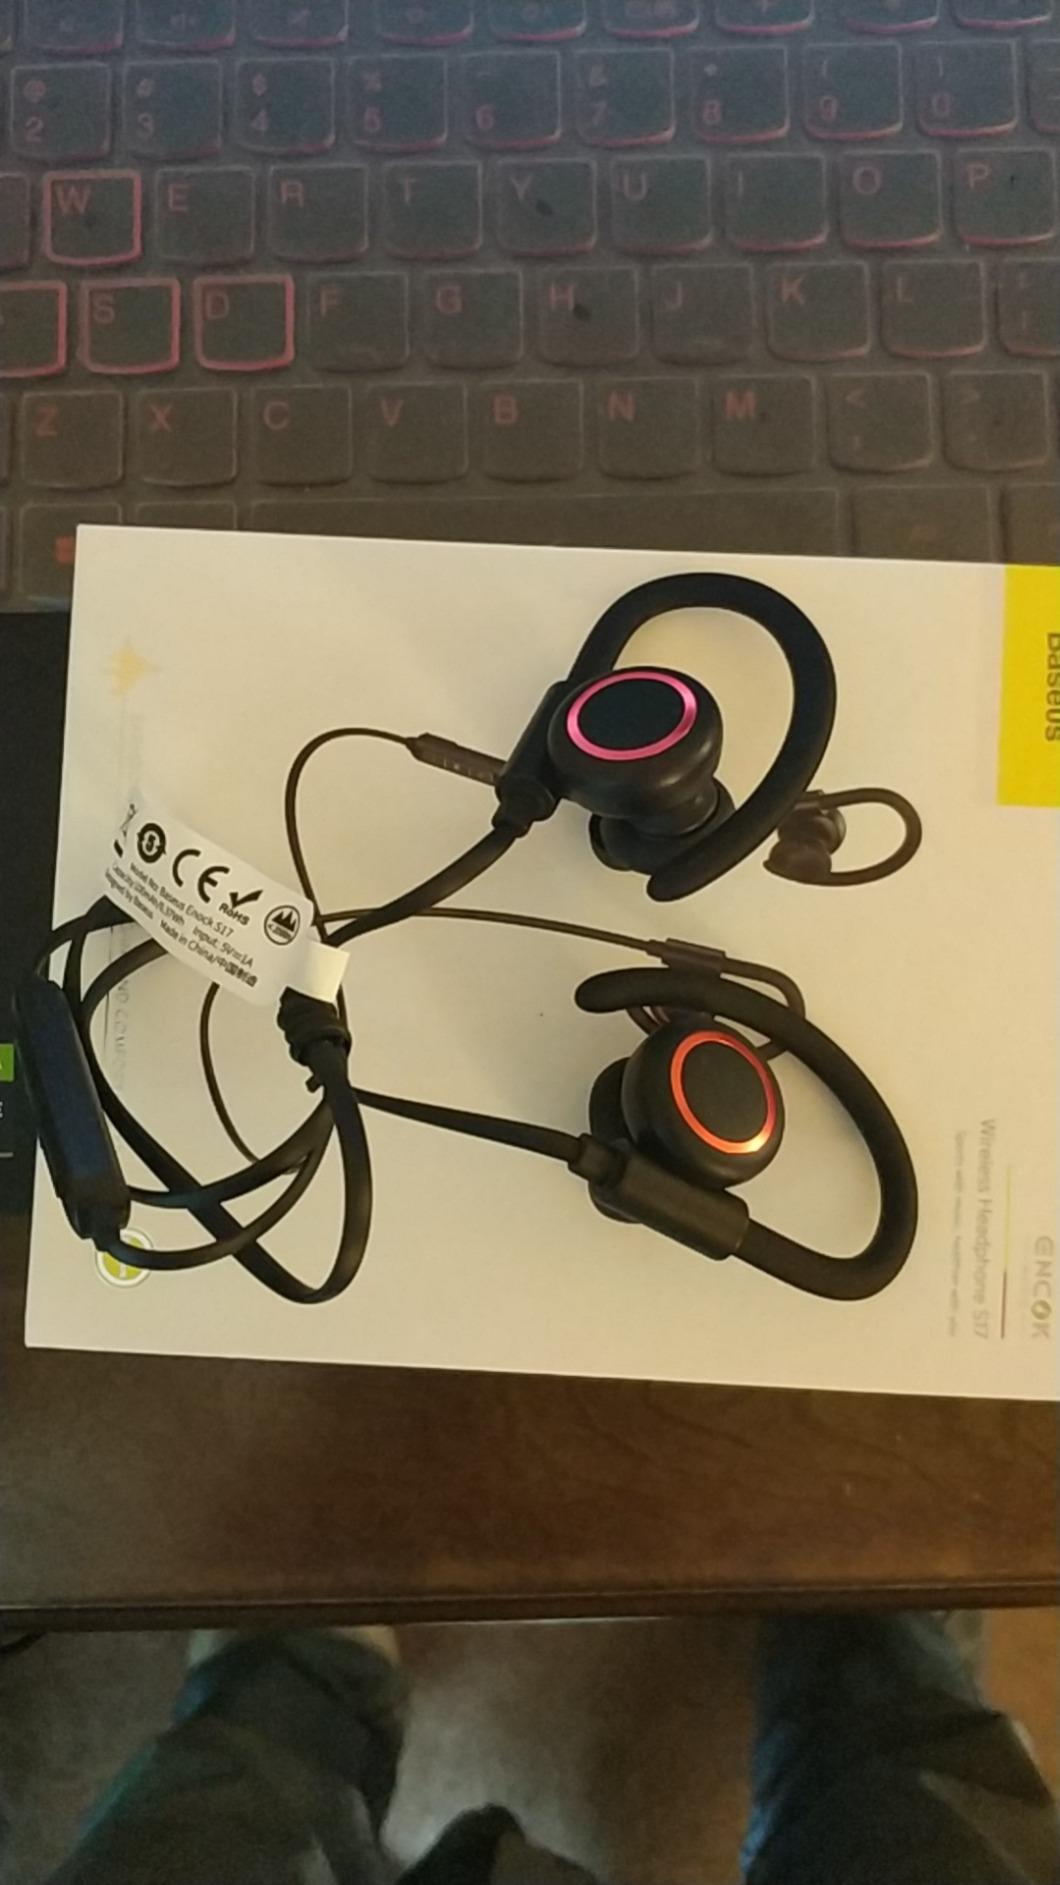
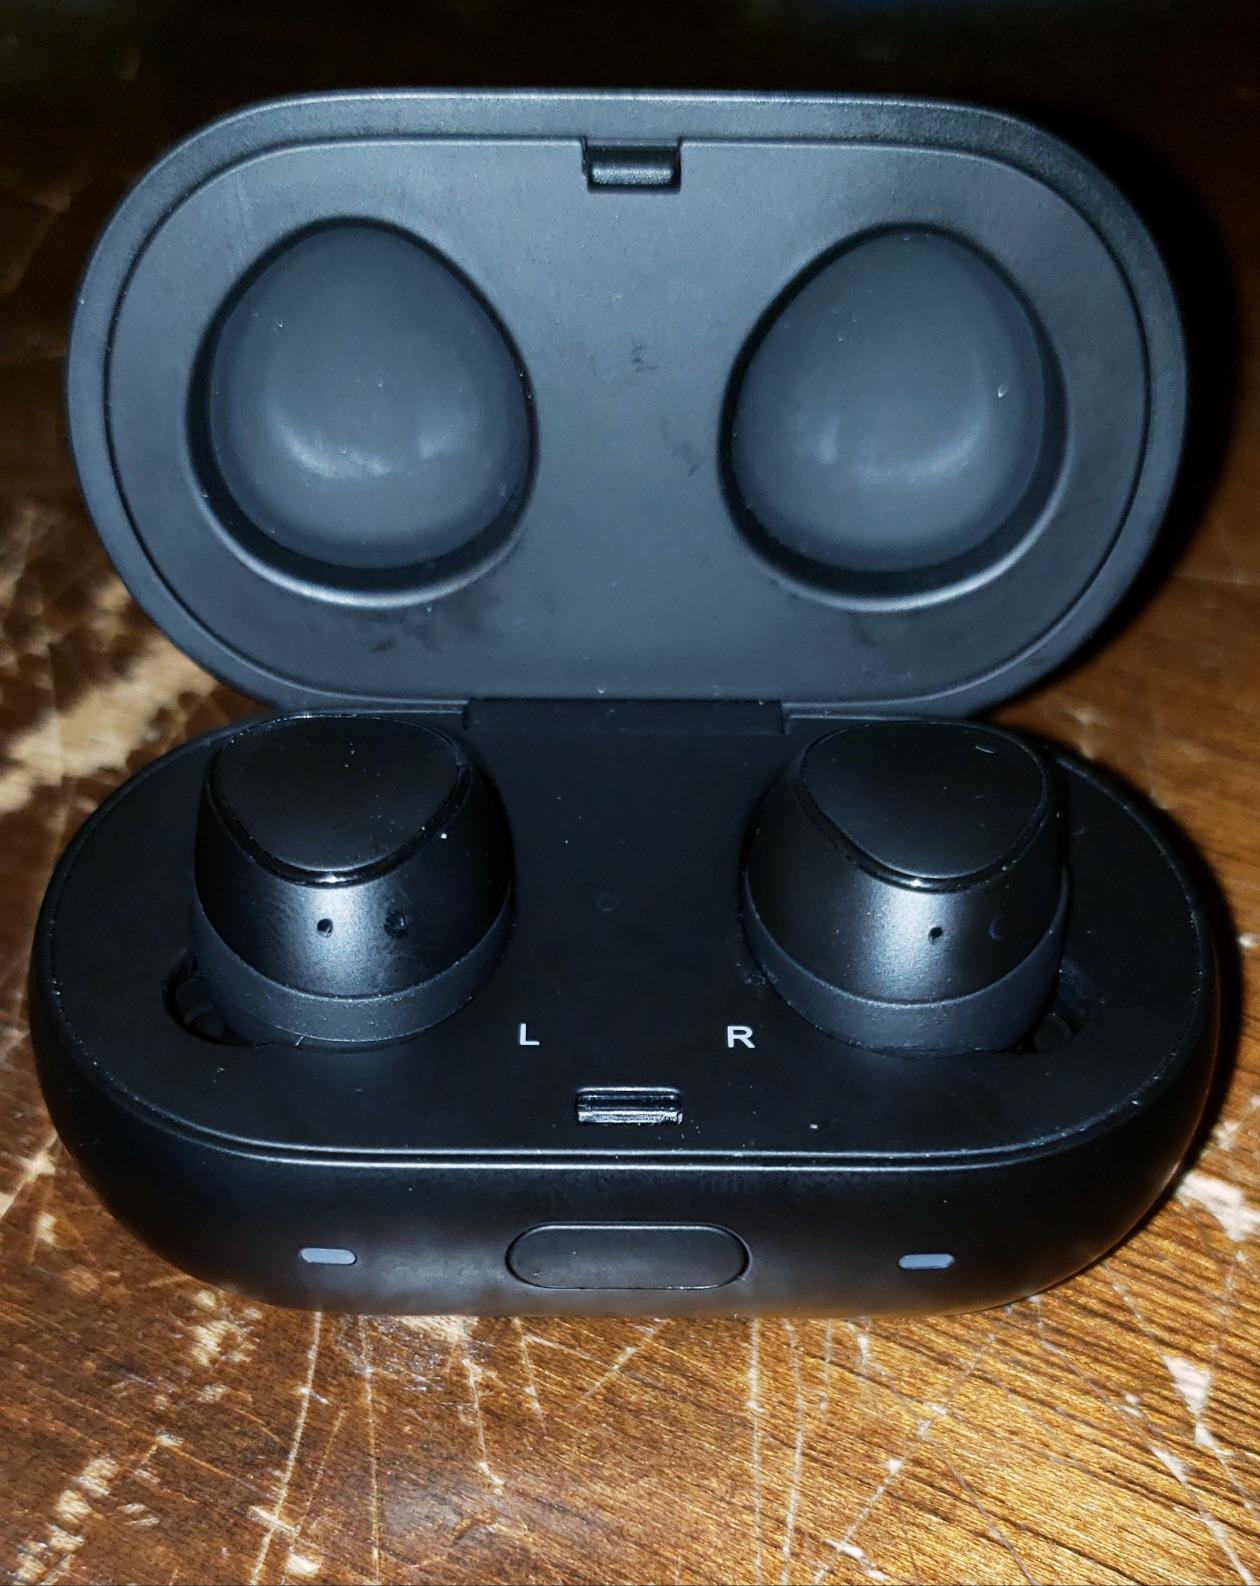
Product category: earbuds
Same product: no